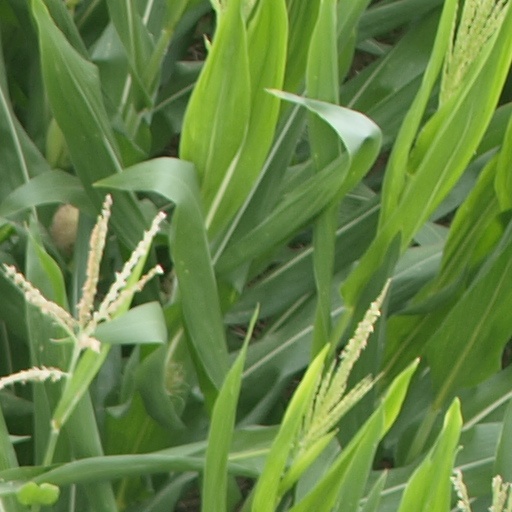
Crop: maize; corn